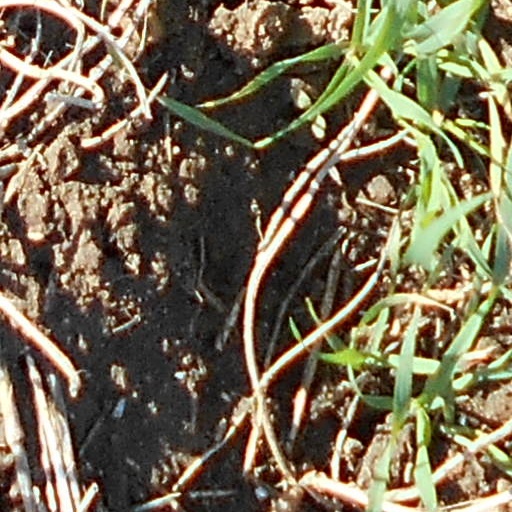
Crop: wheat